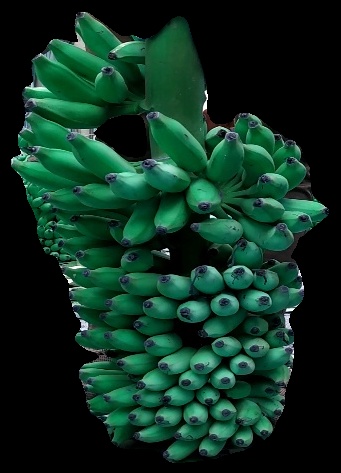
Variety: elakki-bale
Grade: grade1